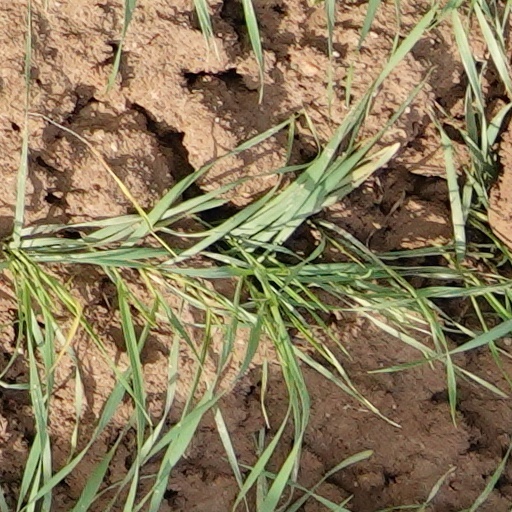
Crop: wheat